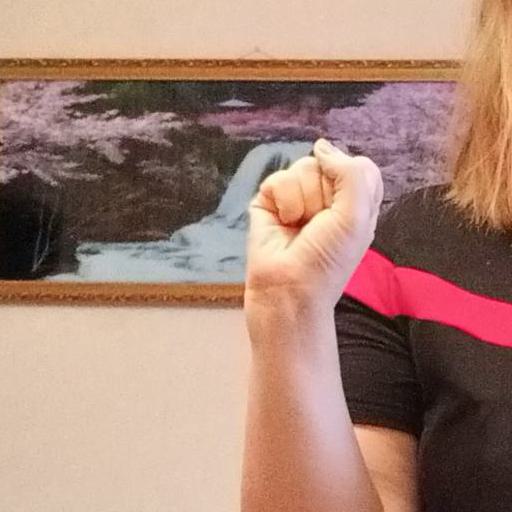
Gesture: fist